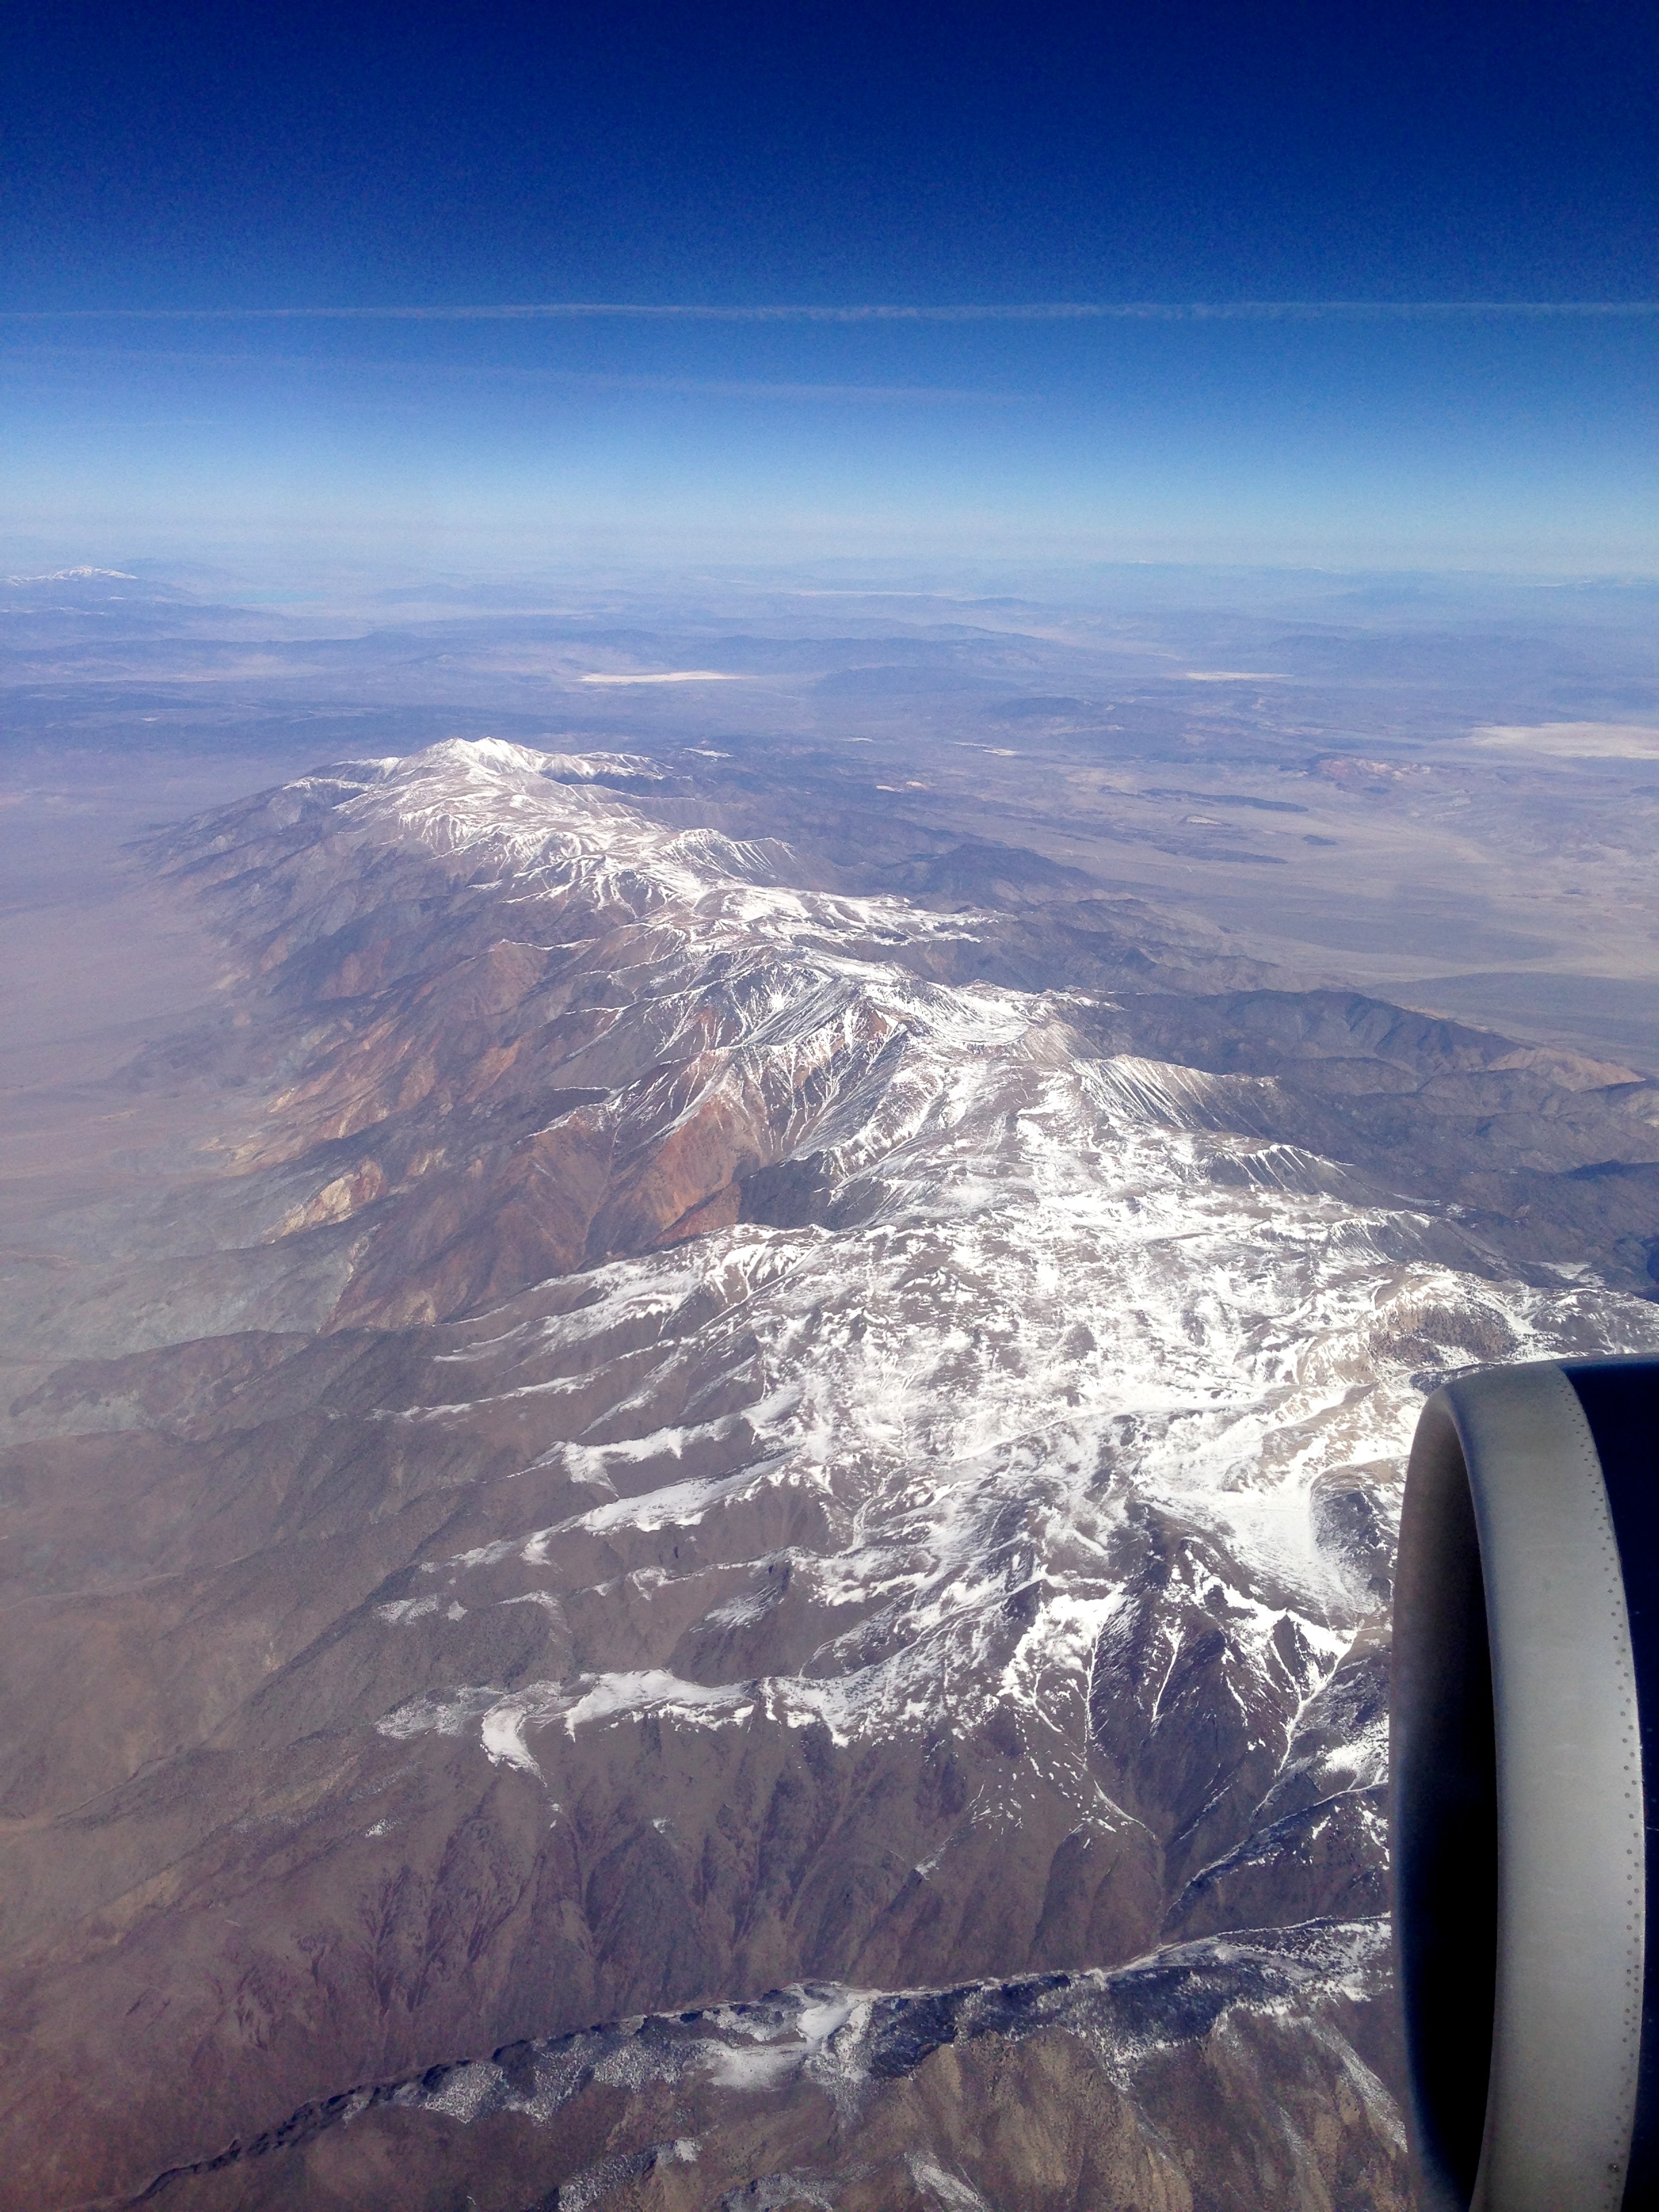
horizon, mountain, snow, cloud, sky, sunlight, atmosphere, mountain range, flight, arctic, summit, earth, planet, asia13, aerial photography, atmospheric phenomenon, atmosphere of earth, mountainous landforms